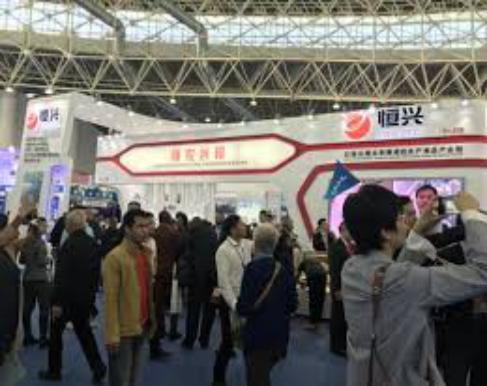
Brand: HY Markets
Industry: Others